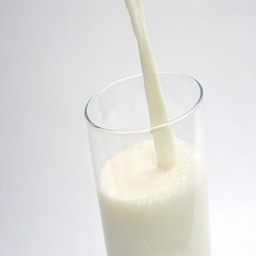
pouring a fresh glass of milk